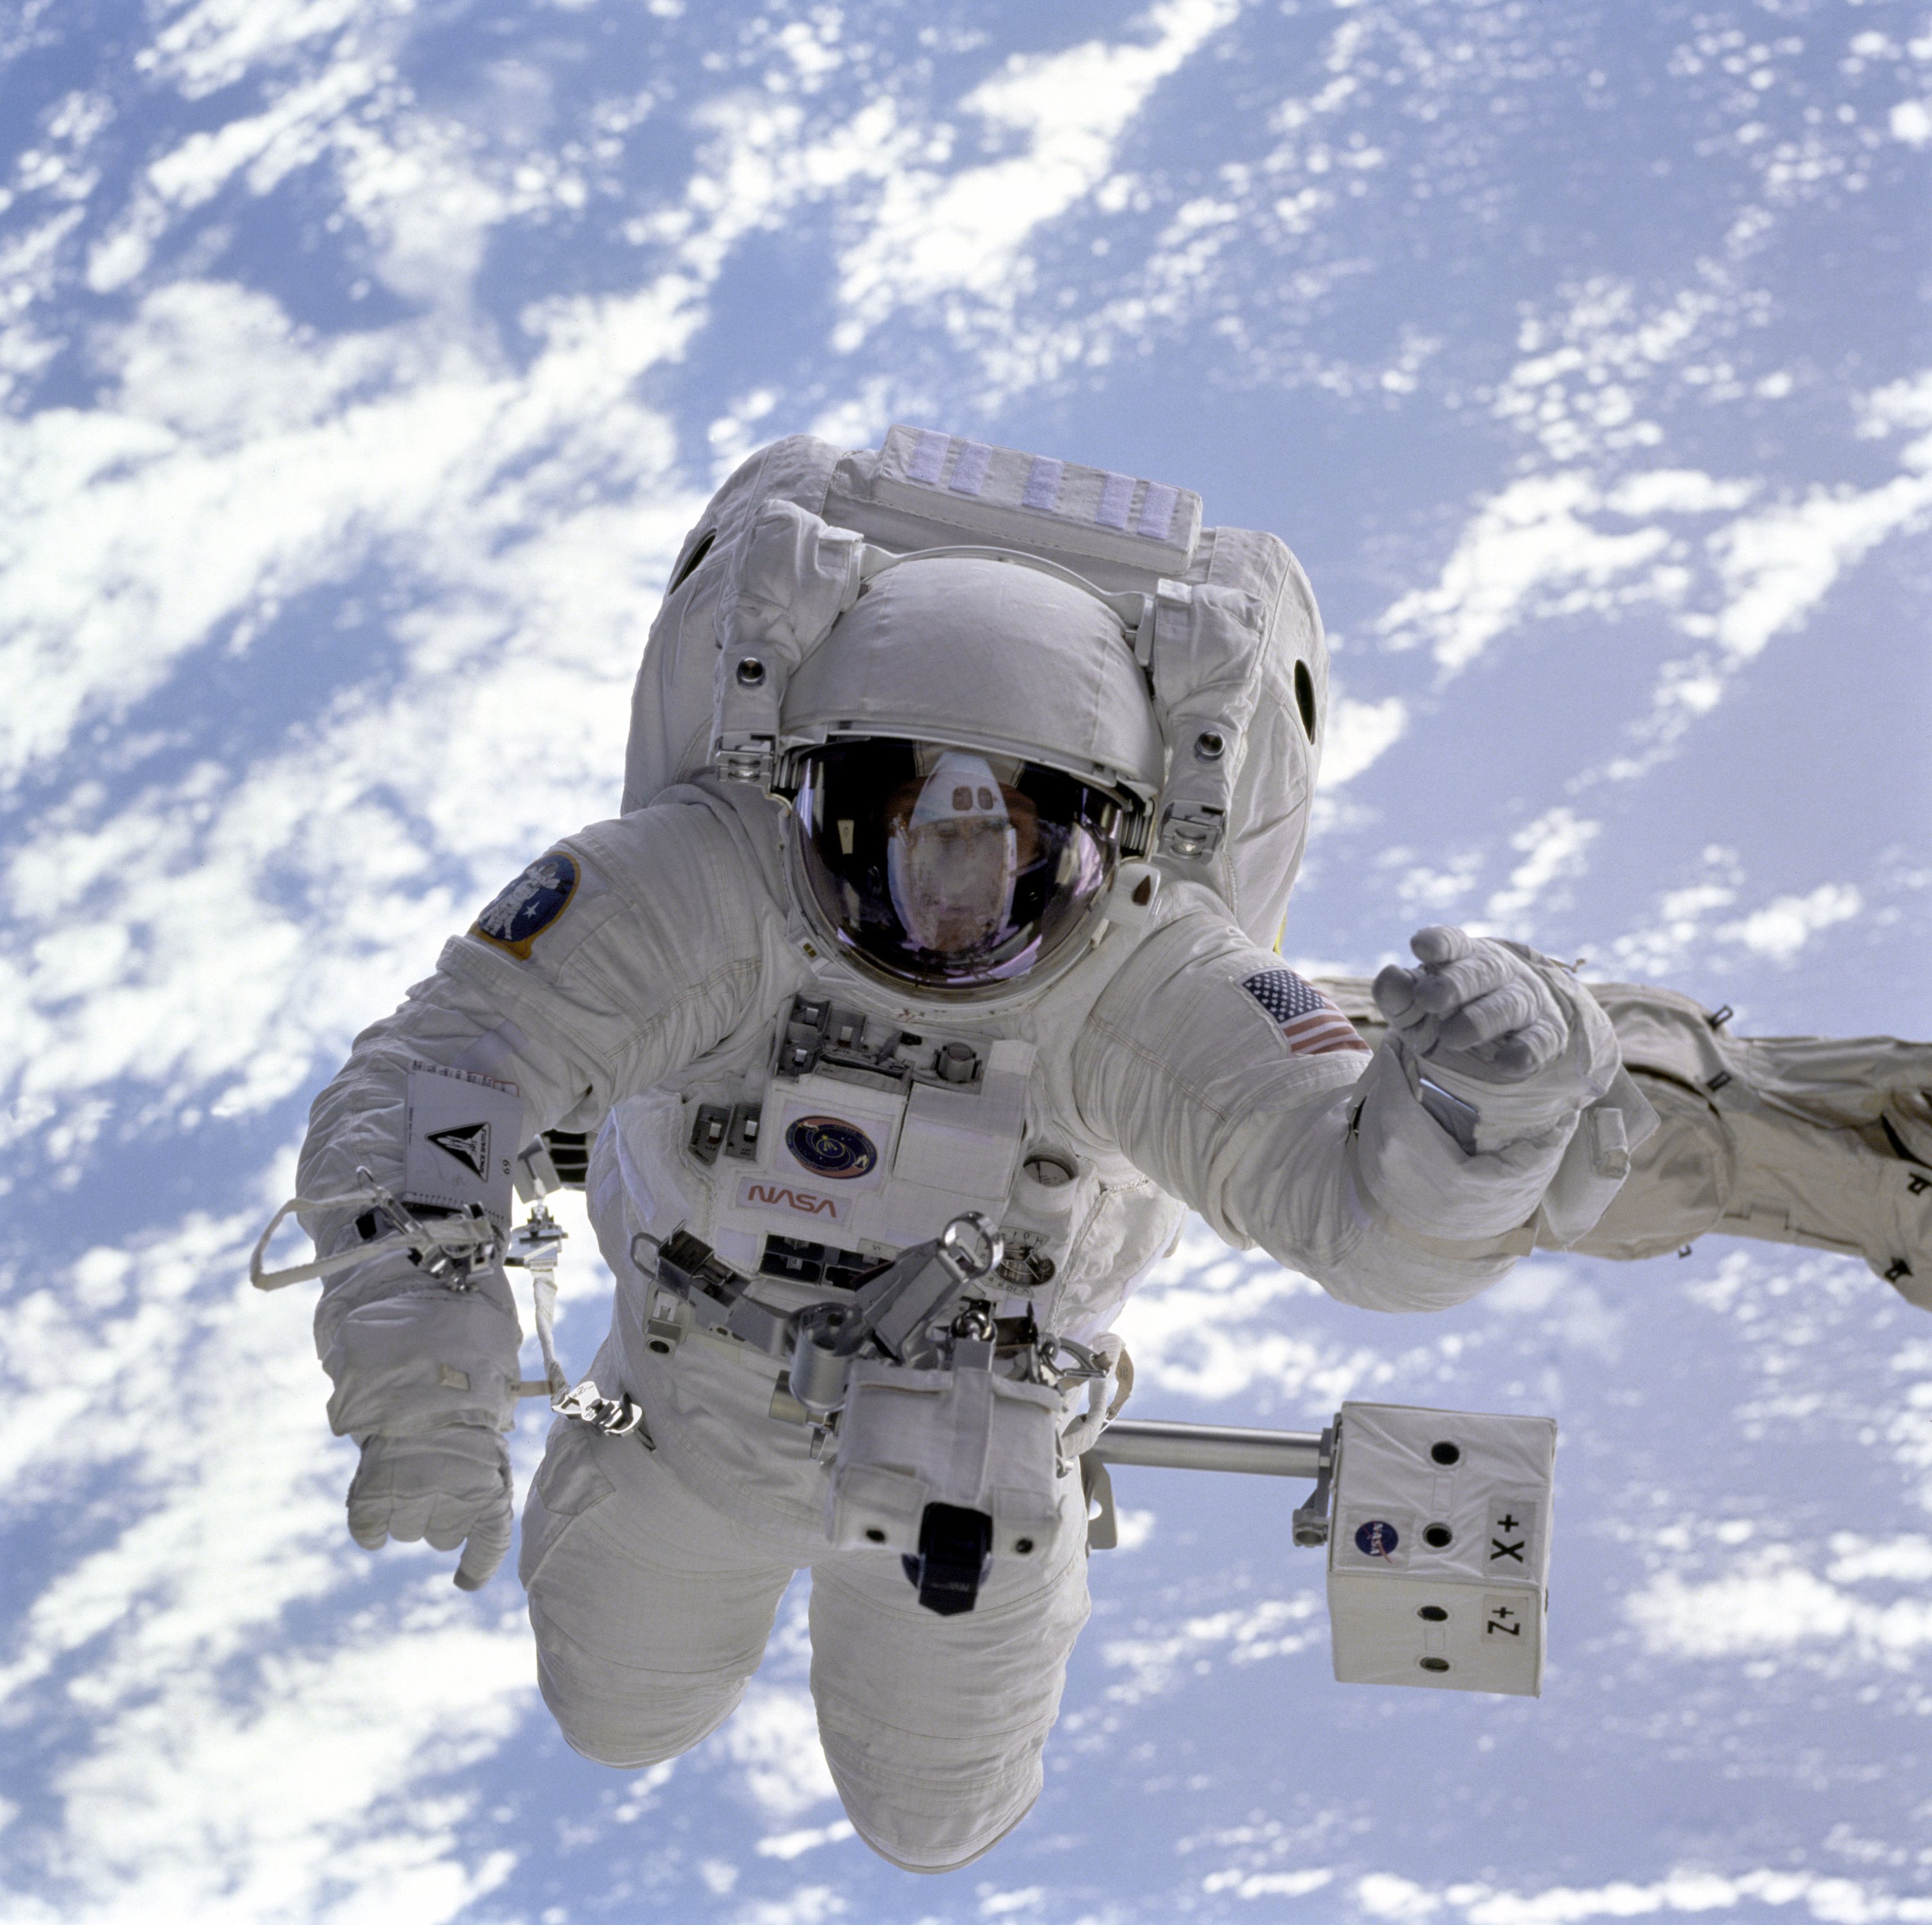
working, cosmos, travel, vehicle, space, united states of america, station, profession, galaxy, globe, world, astronaut, nasa, science, astronomy, earth, universe, discovery, space shuttle, mecha